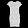
Label: Dress